Dim sum

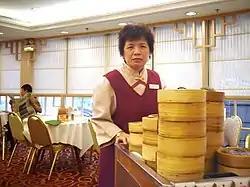
A dim sum restaurant in Hong Kong

Dim sum is part of the Chinese tradition of snacks originating from the Song dynasty (960–1279), when royal chefs created various dishes such as minced pheasant, lark tongue, and desserts made from steamed milk and bean paste. Guangzhou experienced an increase in commercial travel in the tenth century At that time, travelers would frequent teahouses for small-portion meals with tea called ""yum cha"" or "tea" meals. "Yum cha" includes two related concepts. The first, , translates literally as "one cup, two pieces". This refers to the custom of serving teahouse customers two delicately made food items, savory or sweet, to complement their tea. The second, , which means dim sum, translates literally to "touch the heart" (i.e., heart touching). This is the term used to designate the small food items that accompanied the drinking of tea.